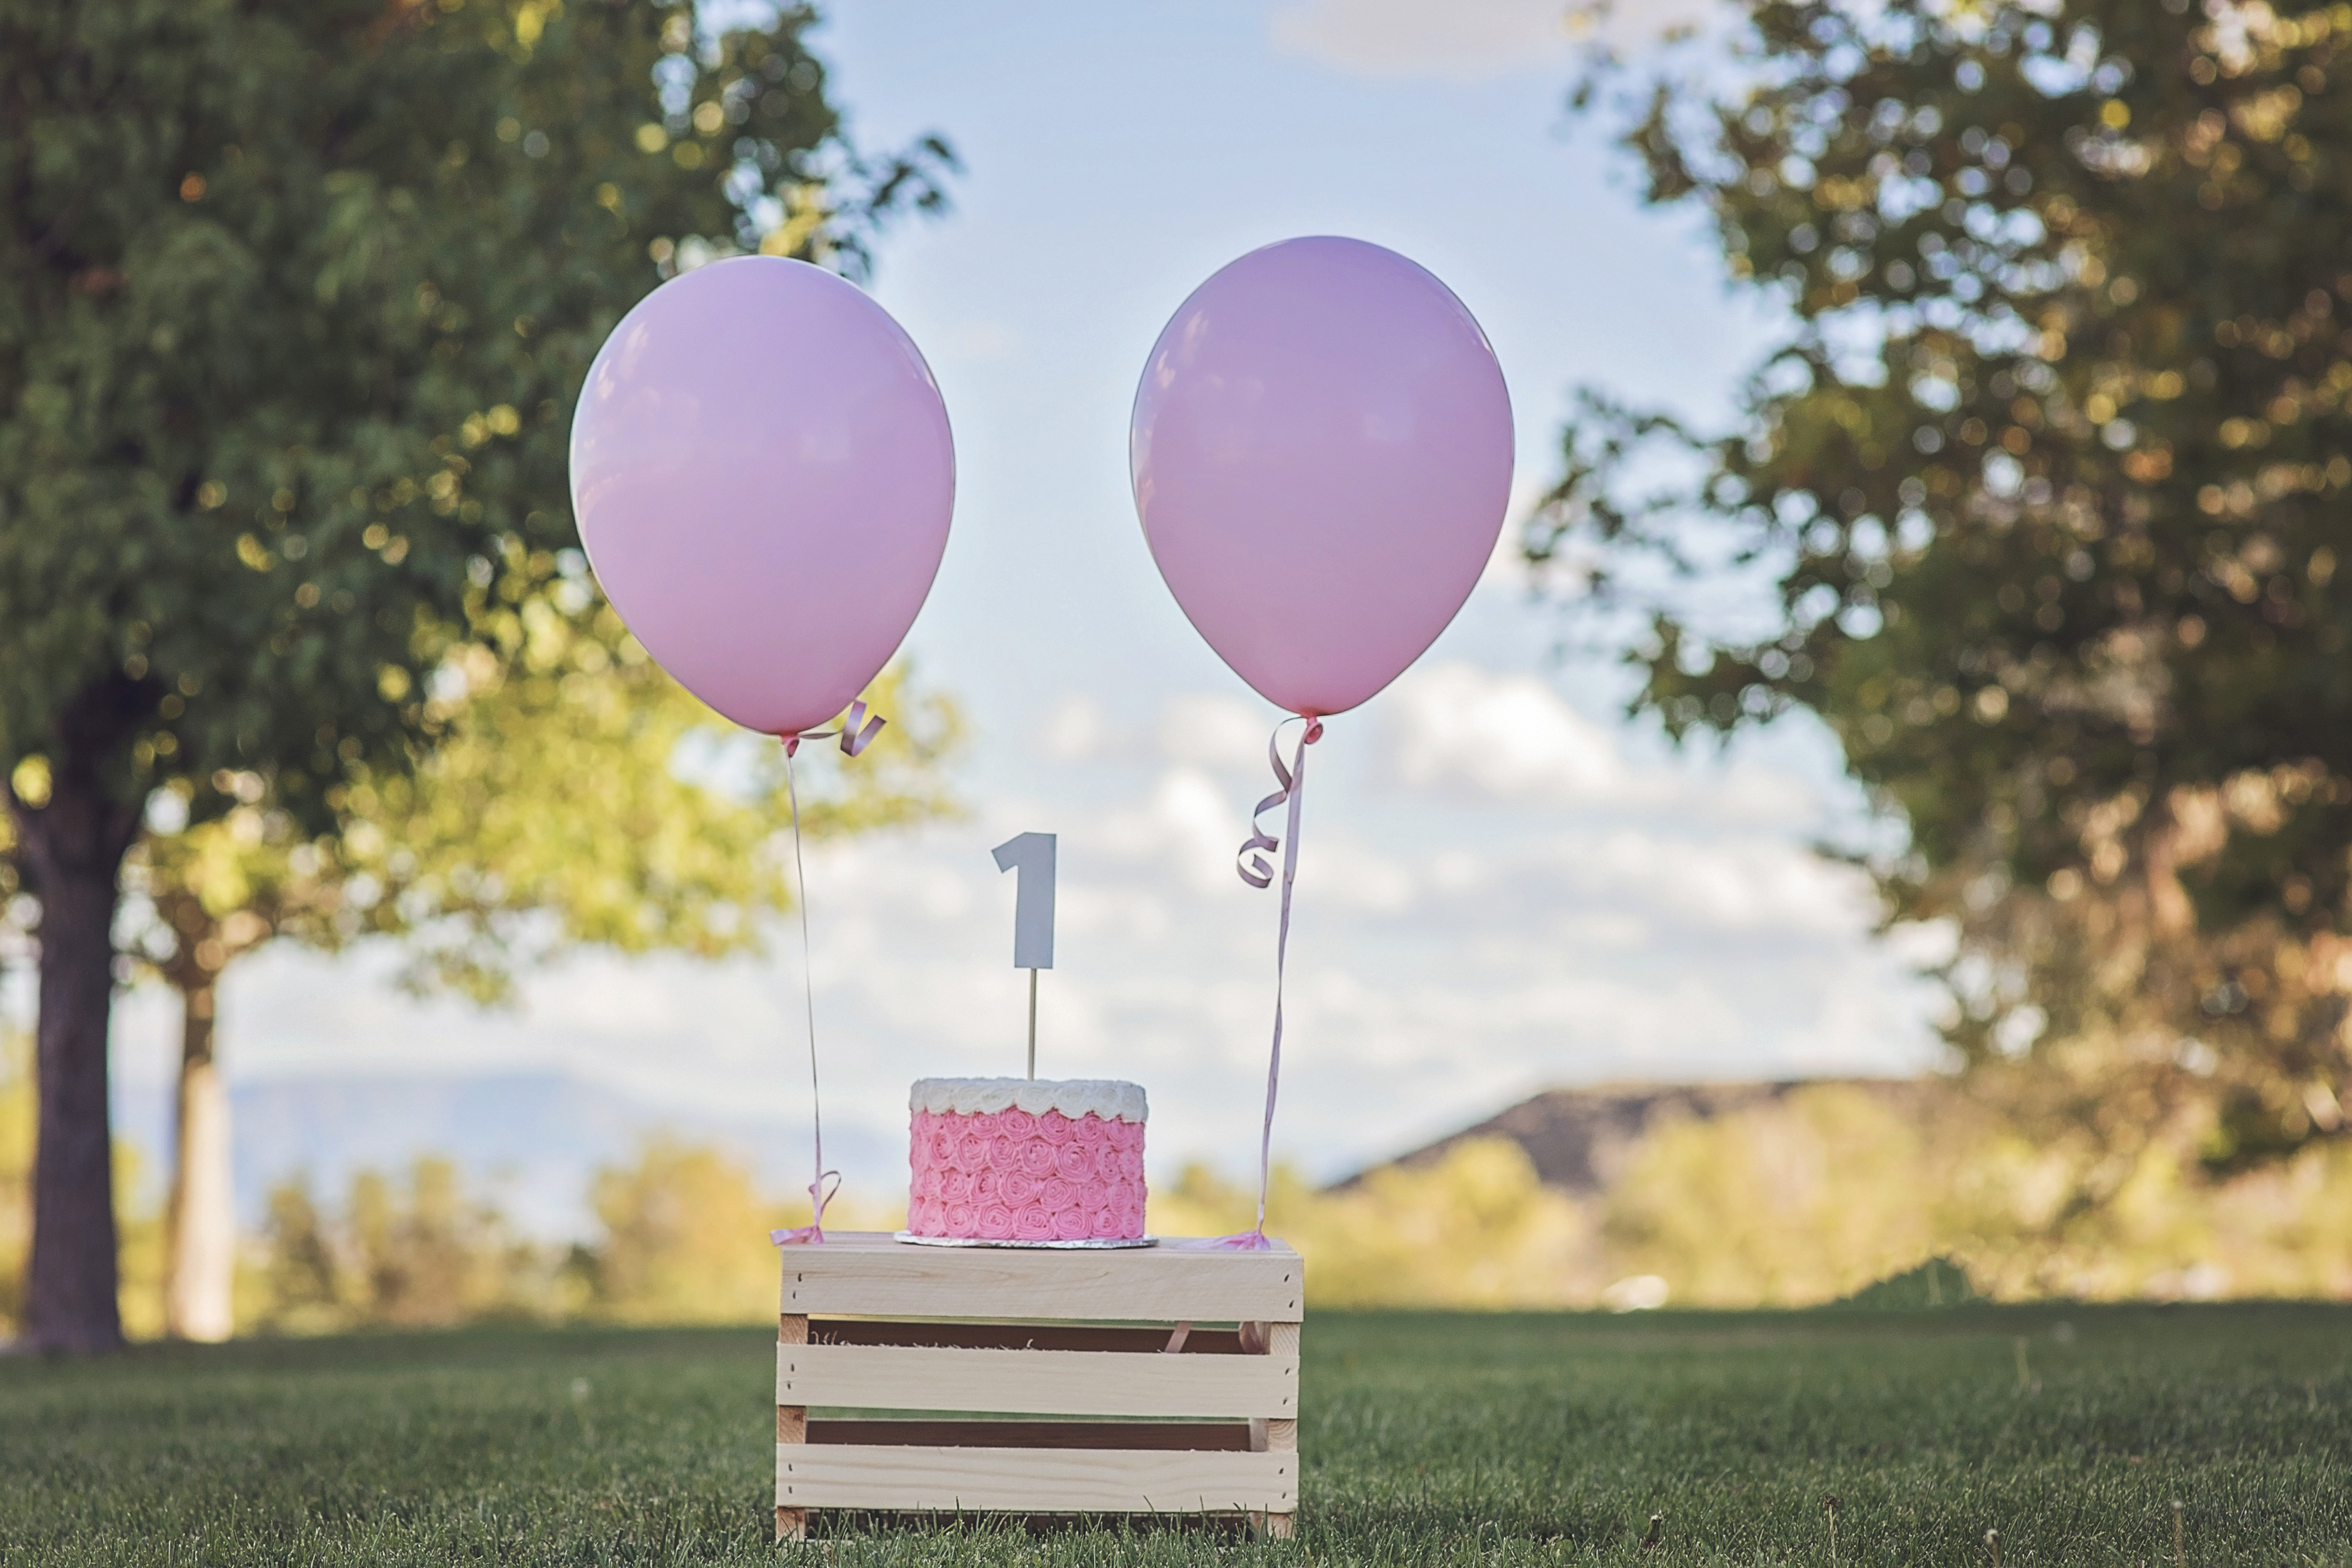
balloon, pink, party supply, purple, lavender, sky, toy, grass, tree, recreation, magenta, hot air ballooning, event, hot air balloon, party, table, vehicle